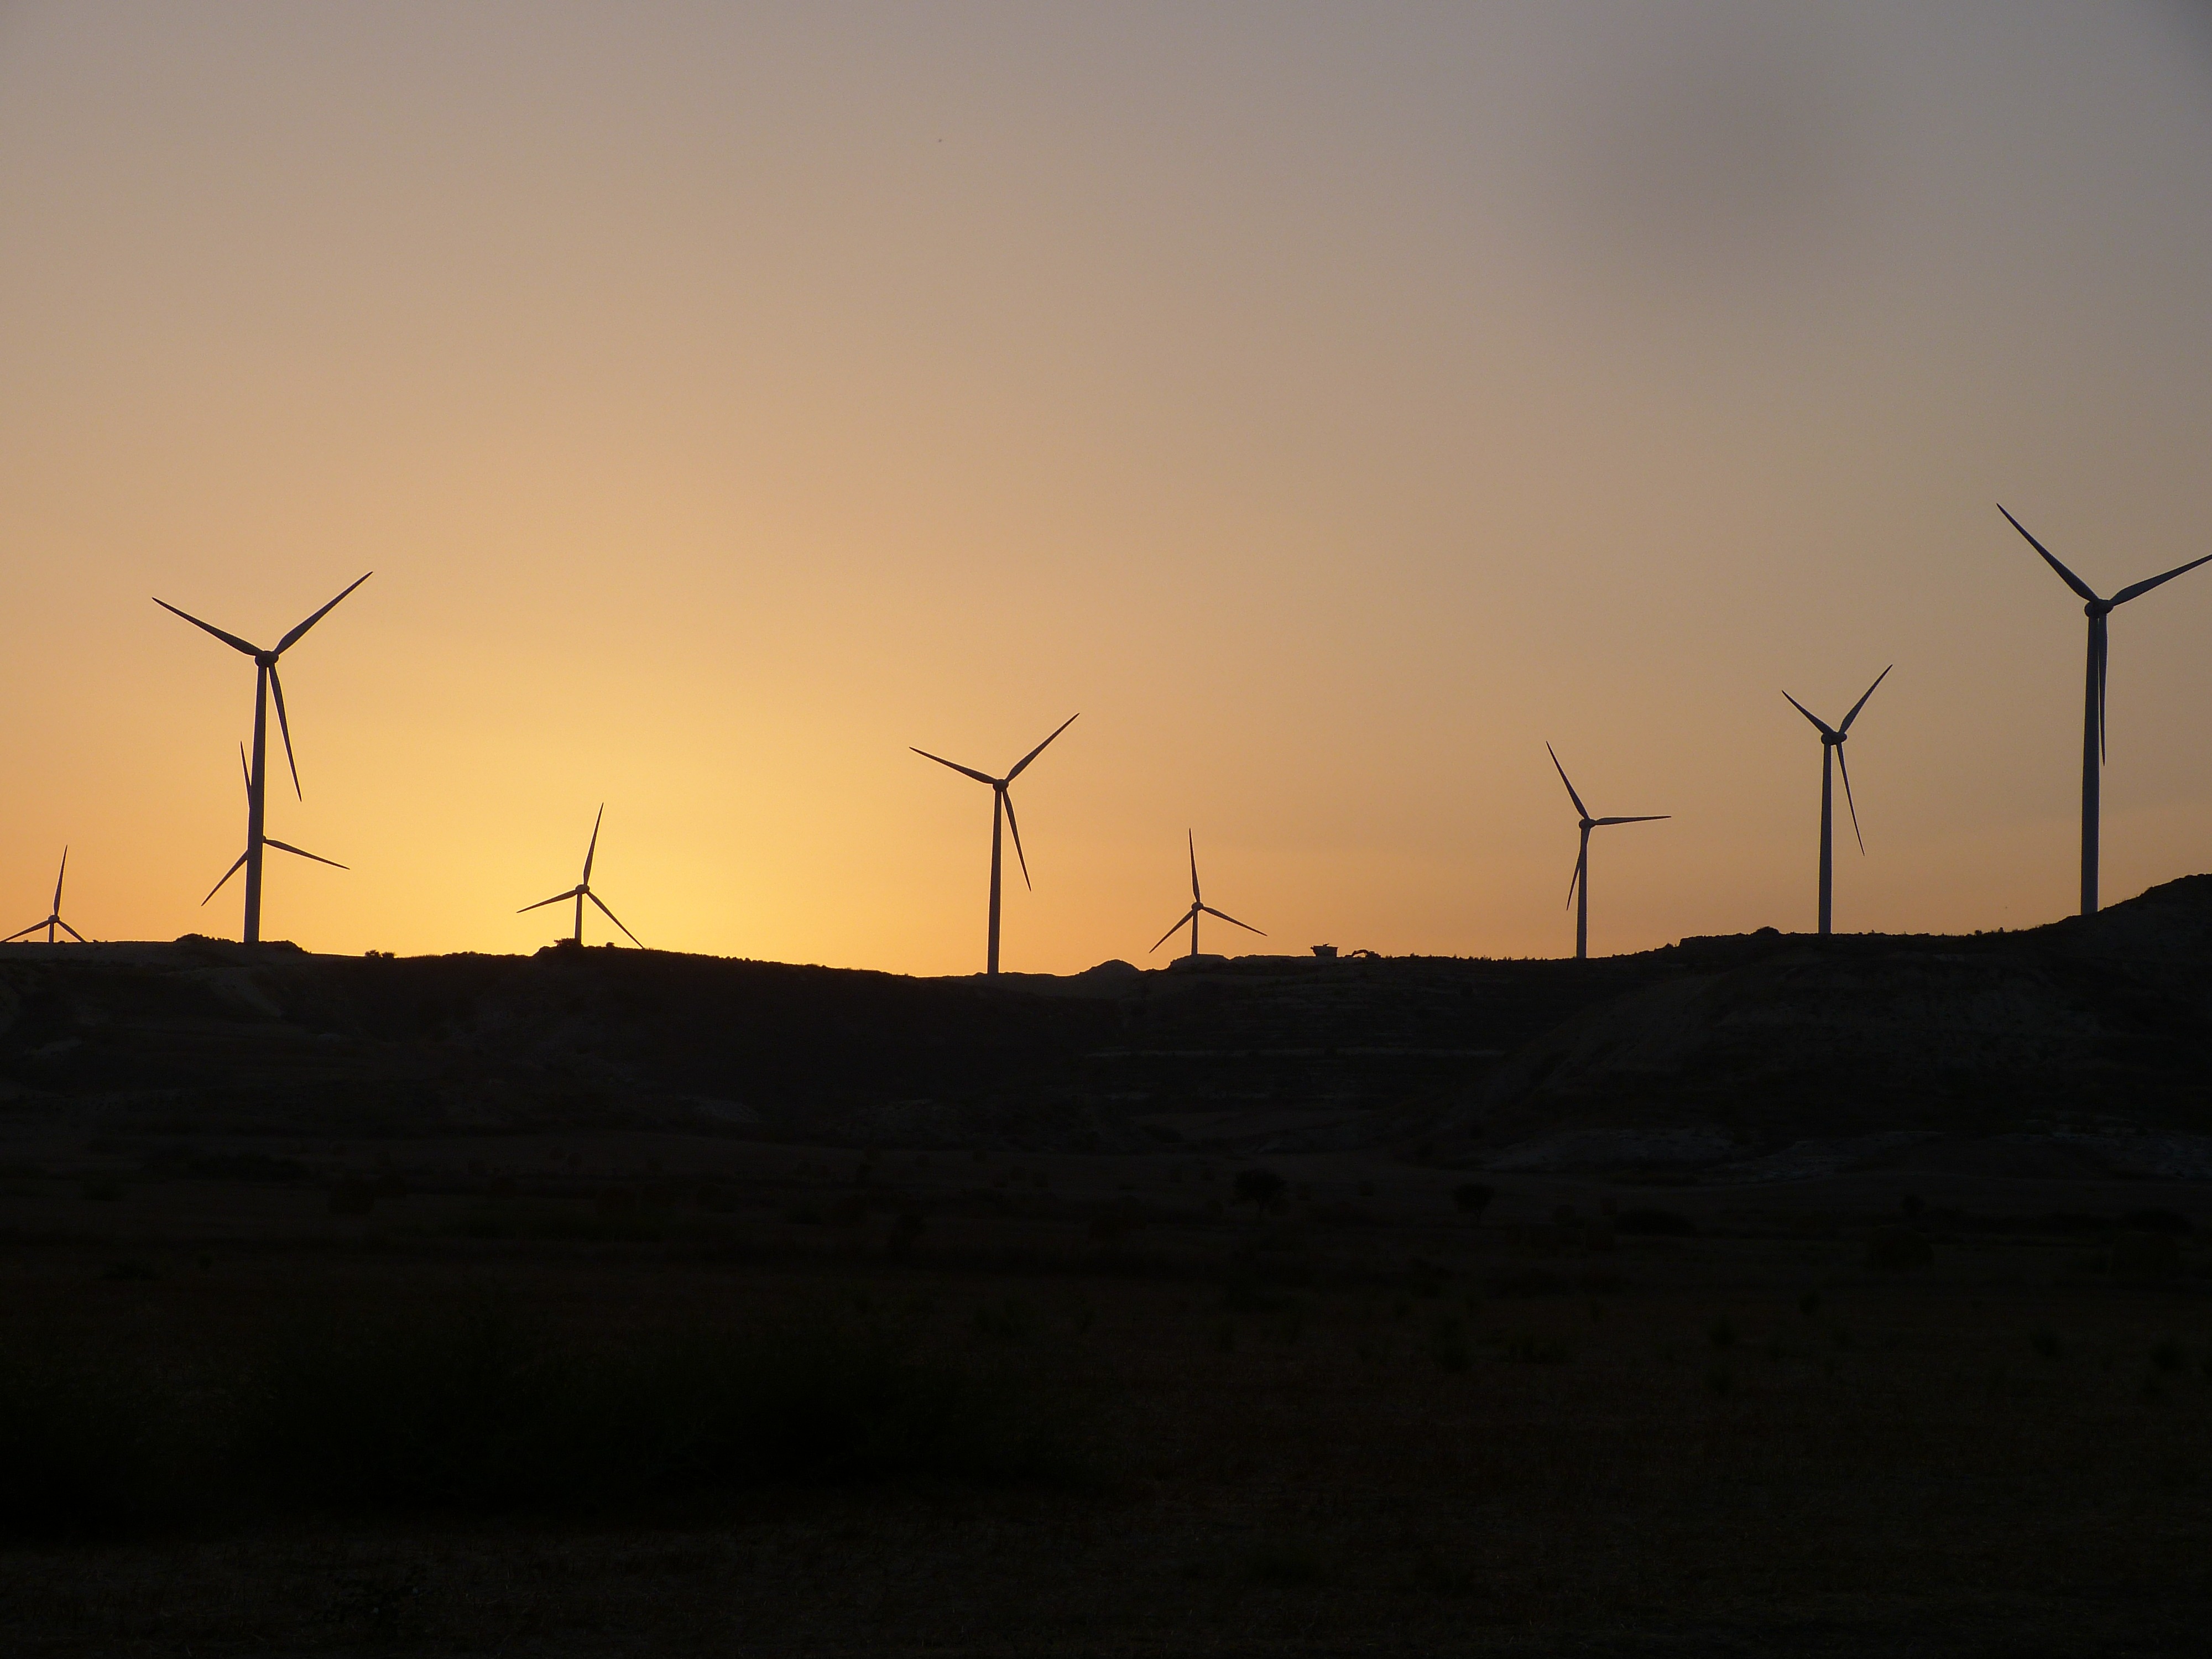
sunset, windmill, wind, dusk, green, electrical, clean, machine, environmental, wind turbine, electricity, turbine, generator, wind energy, energy, wind power, alternative, power, mill, backlight, wind farm, electric, power generation, supply, sustainable, evening sky, renewable, environmentally friendly, save energy, environmental technology, wind generators